BMW M30

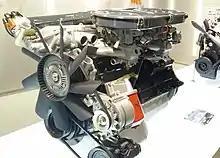
BMW M30 with carburettorin BMW Museum

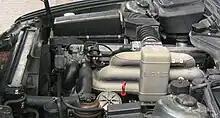
M30B35

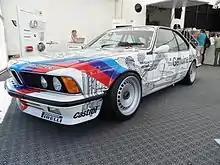
E24 635 CSi Group A

The first version of the M30 was introduced in the 1968 E3 2500. This version uses dual Solex "Zenith 35/40 INAT" carburettors, has a compression ratio of 9.0:1 and produces in most applications. It has a bore of and a stroke of .